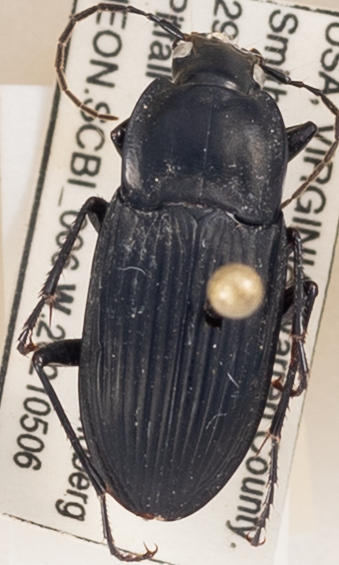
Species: Dicaelus elongatus
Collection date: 2021-05-06
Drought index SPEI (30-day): -0.166
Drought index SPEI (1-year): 0.184
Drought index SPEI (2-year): -0.1